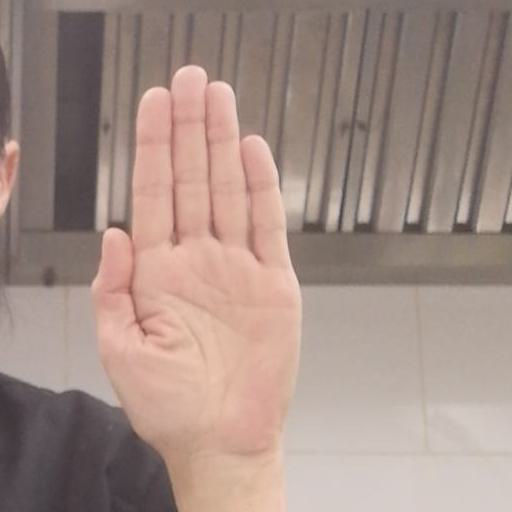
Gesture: stop